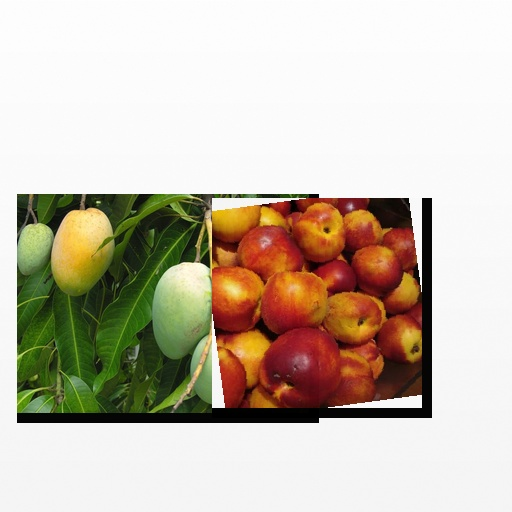
Food items: mango, nectarine